Yousif Mirza

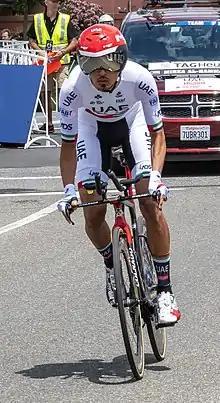
Mirza at the 2018 Tour of California

Yousif Mohamed Ahmed Mirza Al-Hammadi (born 8 October 1988) is an Emirati former racing cyclist, who competed as a professional for UCI WorldTeam from 2017 to 2022.